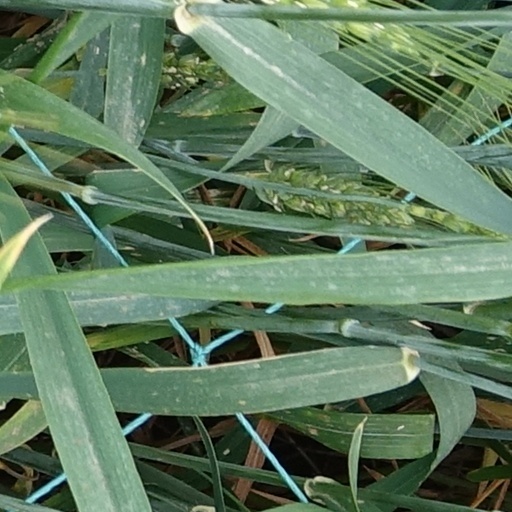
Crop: wheat